Architecture of the medieval cathedrals of England

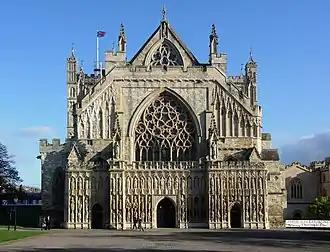
The facade of Exeter Cathedral appears to have been constructed in three layers. In the first layer there is the gable of the cathedral with a traceried window which peeps over the battlements of the second layer. This layer, which is battlemented, includes the lower aisles and a large western window which has within its arch a circular pattern of elaborate stone lace. Across the entire lower front of the building stretches a stone screen with three doors into the nave and the aisles. The screen is tiered with niches containing numerous statues.

Tall Gothic central spires remain at Salisbury and Norwich, that at Chichester having been rebuilt in the 19th century after its collapse. The spire of Salisbury at is the tallest in Britain. It is also the tallest 14th-century spire and the tallest ashlar masonry spire (in contrast to the openwork spires of Germany and France). However, it was greatly surpassed in height by the spires of Lincoln and Old St. Paul's. At Lincoln, between the early 14th century and 1548, the central tower was surmounted by the tallest spire in the world at about but this fell in a storm in 1547. At Lichfield Cathedral, uniquely among English cathedrals, three medieval masonry spires have all survived.